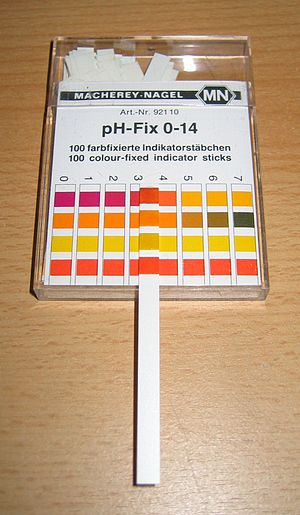
PH-indikator
En pH-indikator i papirform
En pH-indikator er et kemikalie, der tilsat en væske, skifter farve og gør det muligt at bestemme pH-værdien af væsken. De mest benyttede indikatorer er fenolftalein, methylorange, bromthymolblåt.